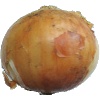
Label: Onion White 1